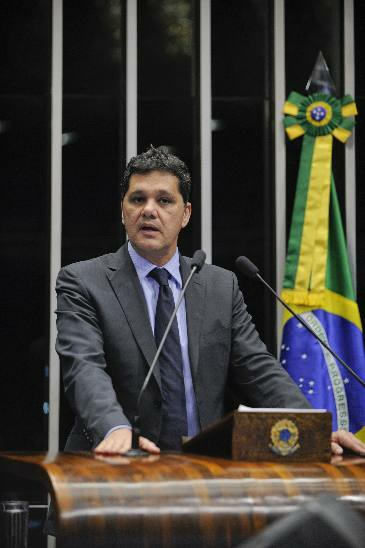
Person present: Yes